Youth on the Prow, and Pleasure at the Helm

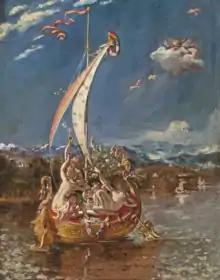
Gold boat full of naked people

Etty chose to illustrate Gray's words literally, creating what has been described as "a poetic romance". "Youth and Pleasure" depicts a small gilded boat. Above the boat, a nude figure representing Zephyr blows on the sails. Another nude representing Pleasure lies on a large bouquet of flowers, loosely holding the helm of the boat and allowing Zephyr's breeze to guide it. A nude child blows bubbles, which another nude on the prow of the ship, representing Youth, reaches to catch. Naiads, again nude, swim around and clamber on the boat. Although the seas are calm, a "sweeping whirlwind" is forming on the horizon, with a demonic figure within the storm clouds. (Deterioration and restoration means this demonic figure is now barely visible.) The intertwined limbs of the participants were intended to evoke the sensation of transient and passing pleasure, and to express the themes of female sexual appetites entrapping innocent youth, and the sexual power women hold over men.